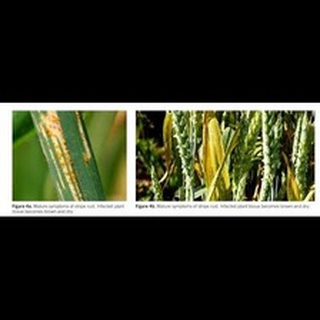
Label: wheat_tan_spot